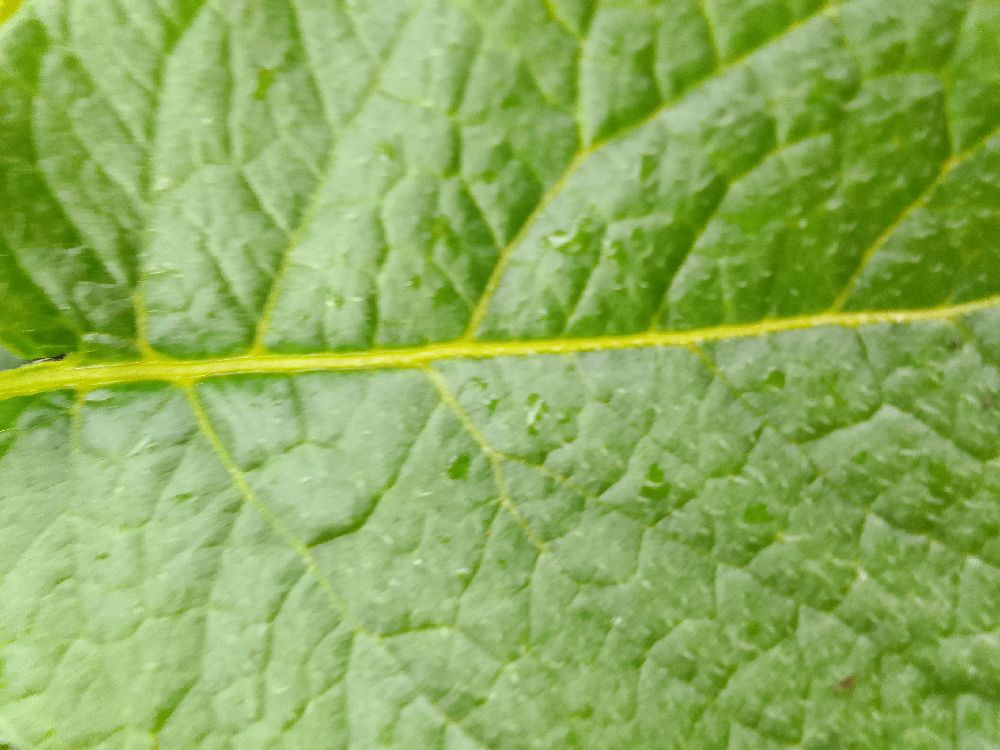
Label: Healthy